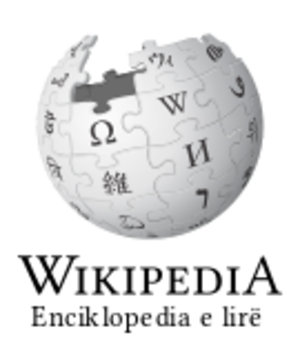
Albansk Wikipedia
Albansk Wikipedia er den albanske udgave af Wikipedia. Den albanske Wikipedia blev lanceret den 13. oktober 2003 og nåede 20.000 artikler den 23. maj 2008. Den 11. december 2014 havde den albanske Wikipedia 51.888 artikler.